Sky position (RA, Dec in degrees): 121.967, 8.043
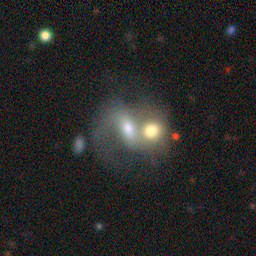
Galaxy morphology: Merging Galaxies